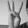
ASL letter: W